Visual art of Singapore

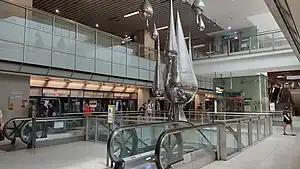
PHUNK, "Dreams in Social Cosmic Odyssey", 2010, Promenade MRT station in Singapore

Scribes created illustrated motifs and decorations within books, as seen in the decorated frontispiece for the lithographic edition of "Hikayat Abdullah" ("The Tale of Abdullah"). This autobiography by Abdullah Abdul Kadir, better known as Munshi Abdullah, was lithographed at the Mission Press in Singapore in 1849, one of the first Malay language books published in print and written by someone who identified as Malay. The manuscript for "Hikayat Abdullah" has a frontispiece decorated with sketches of red and green floral motifs, including a simple frame. Here, the illustrator experiments with scripts darkened to suggest forms and shadows, providing the illusion of depth to the decorative patterns.